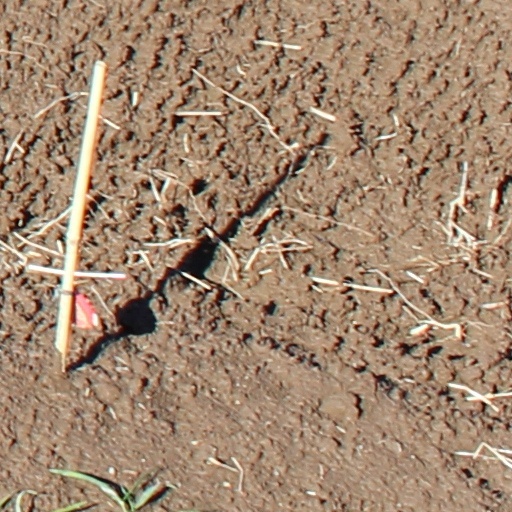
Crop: wheat